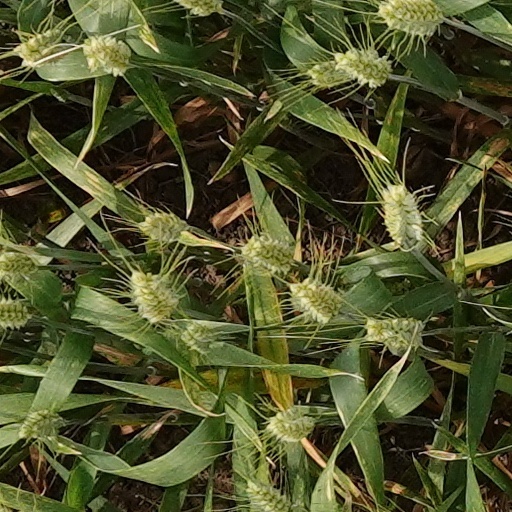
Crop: wheat